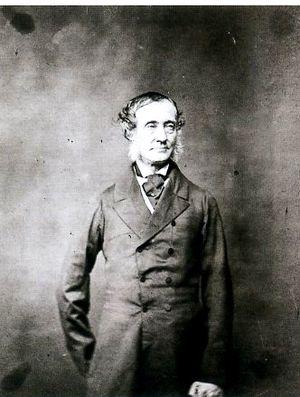
Rutherford Alcock, né en 1809 et mort le 2 novembre 1897 à Londres, fut le premier diplomate britannique au Japon.